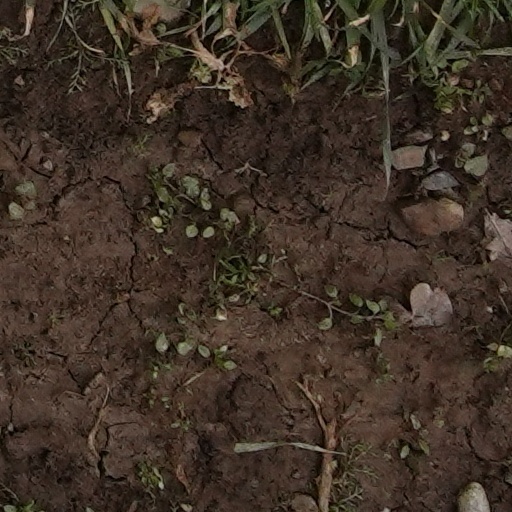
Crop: wheat